Kumho Museum of Art

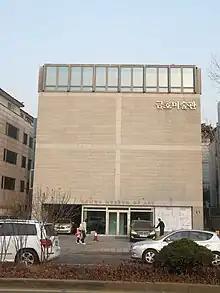
Khumo Museum of Art

The Kumho Museum of Art is an art museum in Seoul, South Korea.